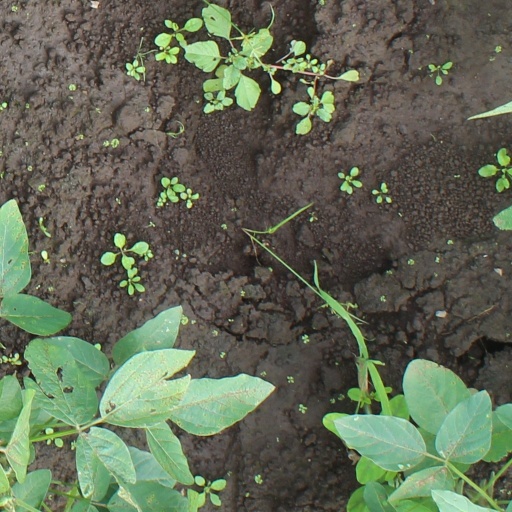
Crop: soybean